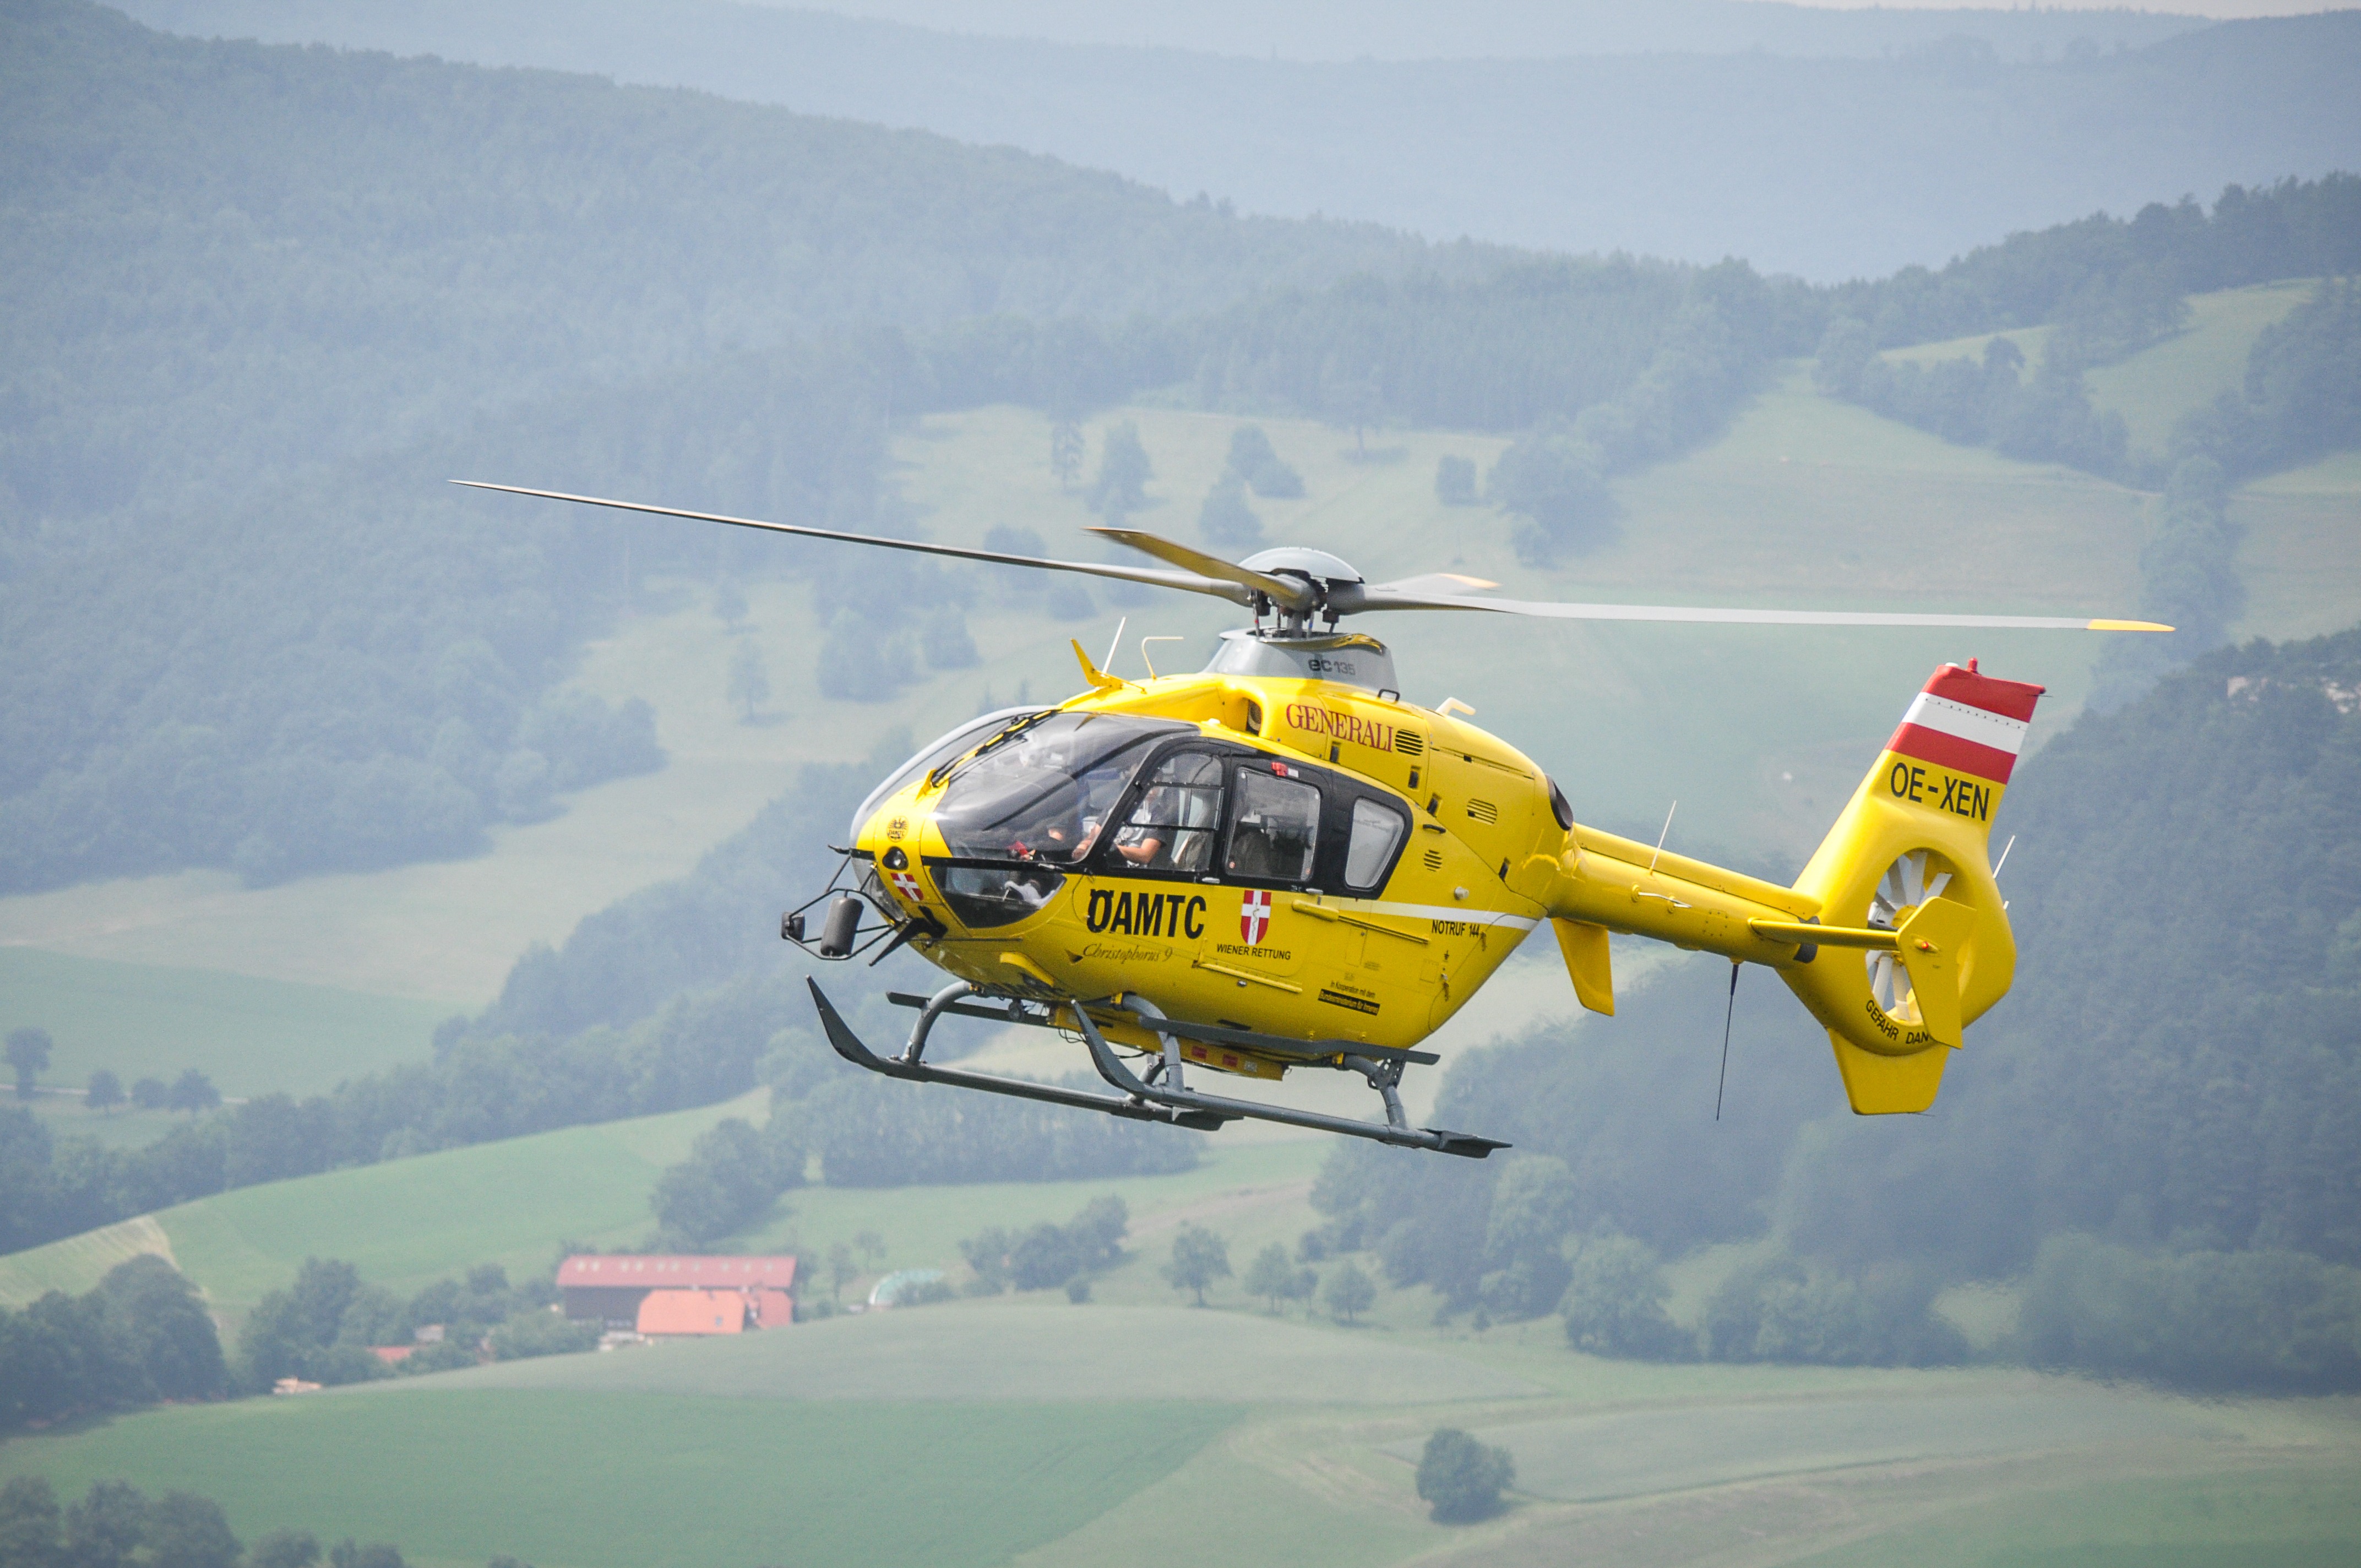
aircraft, vehicle, aviation, flight, yellow, helicopter, rotorcraft, rescue helicopter, air rescue, yellow angel, mountain rescue, atmosphere of earth, helicopter rotor, military helicopter, bell 412, christophorus9, amtc, high altitude rescue